Dallas

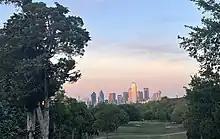
Stevens Park Golf Course, in the Kessler Park neighborhood, with the view of Downtown Dallas on the end

Like Deep Ellum before it, the Cedars neighborhood to the south of Downtown has also seen a growing population of studio artists and an expanding roster of entertainment venues. The area's art scene began to grow in the early 2000s with the opening of Southside on Lamar, an old Sears Roebuck and Company warehouse converted into lofts, studios, and retail.